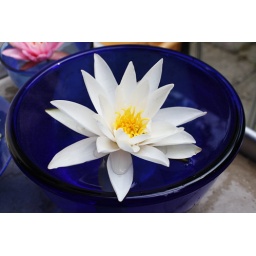
I took some Water Lilies home to look at them in another way. Just lovely in blue bowls.